Biodiversity loss

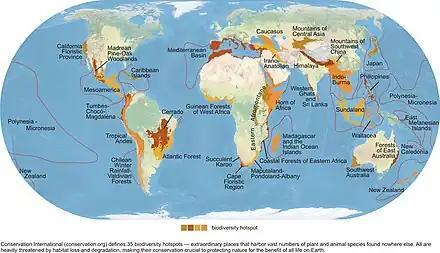
Earth's 25 terrestrial hot spots of biodiversity. These regions contain a high number of plant and animal species and have been subjected to high levels of habitat destruction by human activity, leading to biodiversity loss.

Scientists have studied loss of earthworms from several long-term agronomic trials. They found that relative biomass losses of minus 50–100% (with a mean of minus 83%) match or exceed those reported for other faunal groups. Thus it is clear that earthworms are similarly depleted in the soils of fields used for intensive agriculture. Earthworms play an important role in ecosystem function, helping with biological processing in soil, water, and even greenhouse gas balancing. There are five reasons for the decline of earthworm diversity: "(1) soil degradation and habitat loss, (2) climate change, (3) excessive nutrient and other forms of contamination load, (4) over-exploitation and unsustainable management of soil, and (5) invasive species". Factors like tillage practices and intensive land use decimate the soil and plant roots that earthworms use to create their biomass. This interferes with carbon and nitrogen cycles.